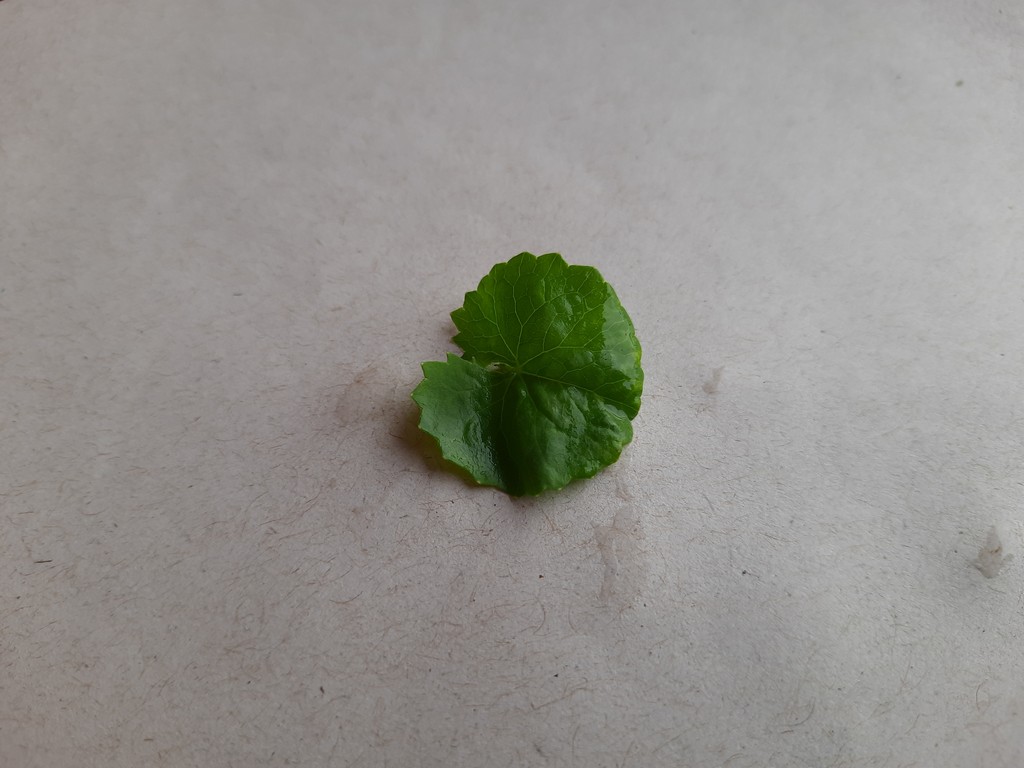
Label: Healthy